List of Olympic champions in men's water polo

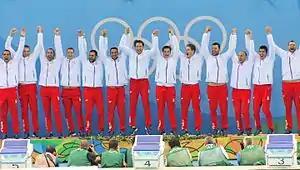
Serbia men's national water polo team celebrated after the gold medal match of the 2016 Summer Olympics.

The following table shows results of Olympic champions in men's water polo by tournament. Last updated: 8 August 2021.